May May Win

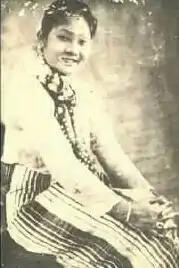

May May Win (born Khin Mya Mya; 1908–1981) was a Burmese actress and anyeint dancer. She is best known for starring in film "Bo Aung Din" (1941) as the character Ma Mya Win.